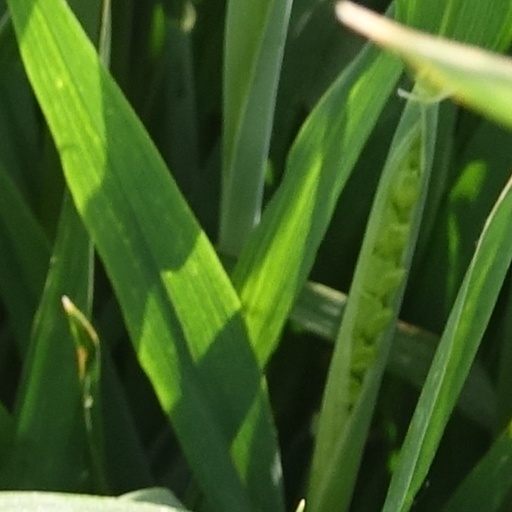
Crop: wheat